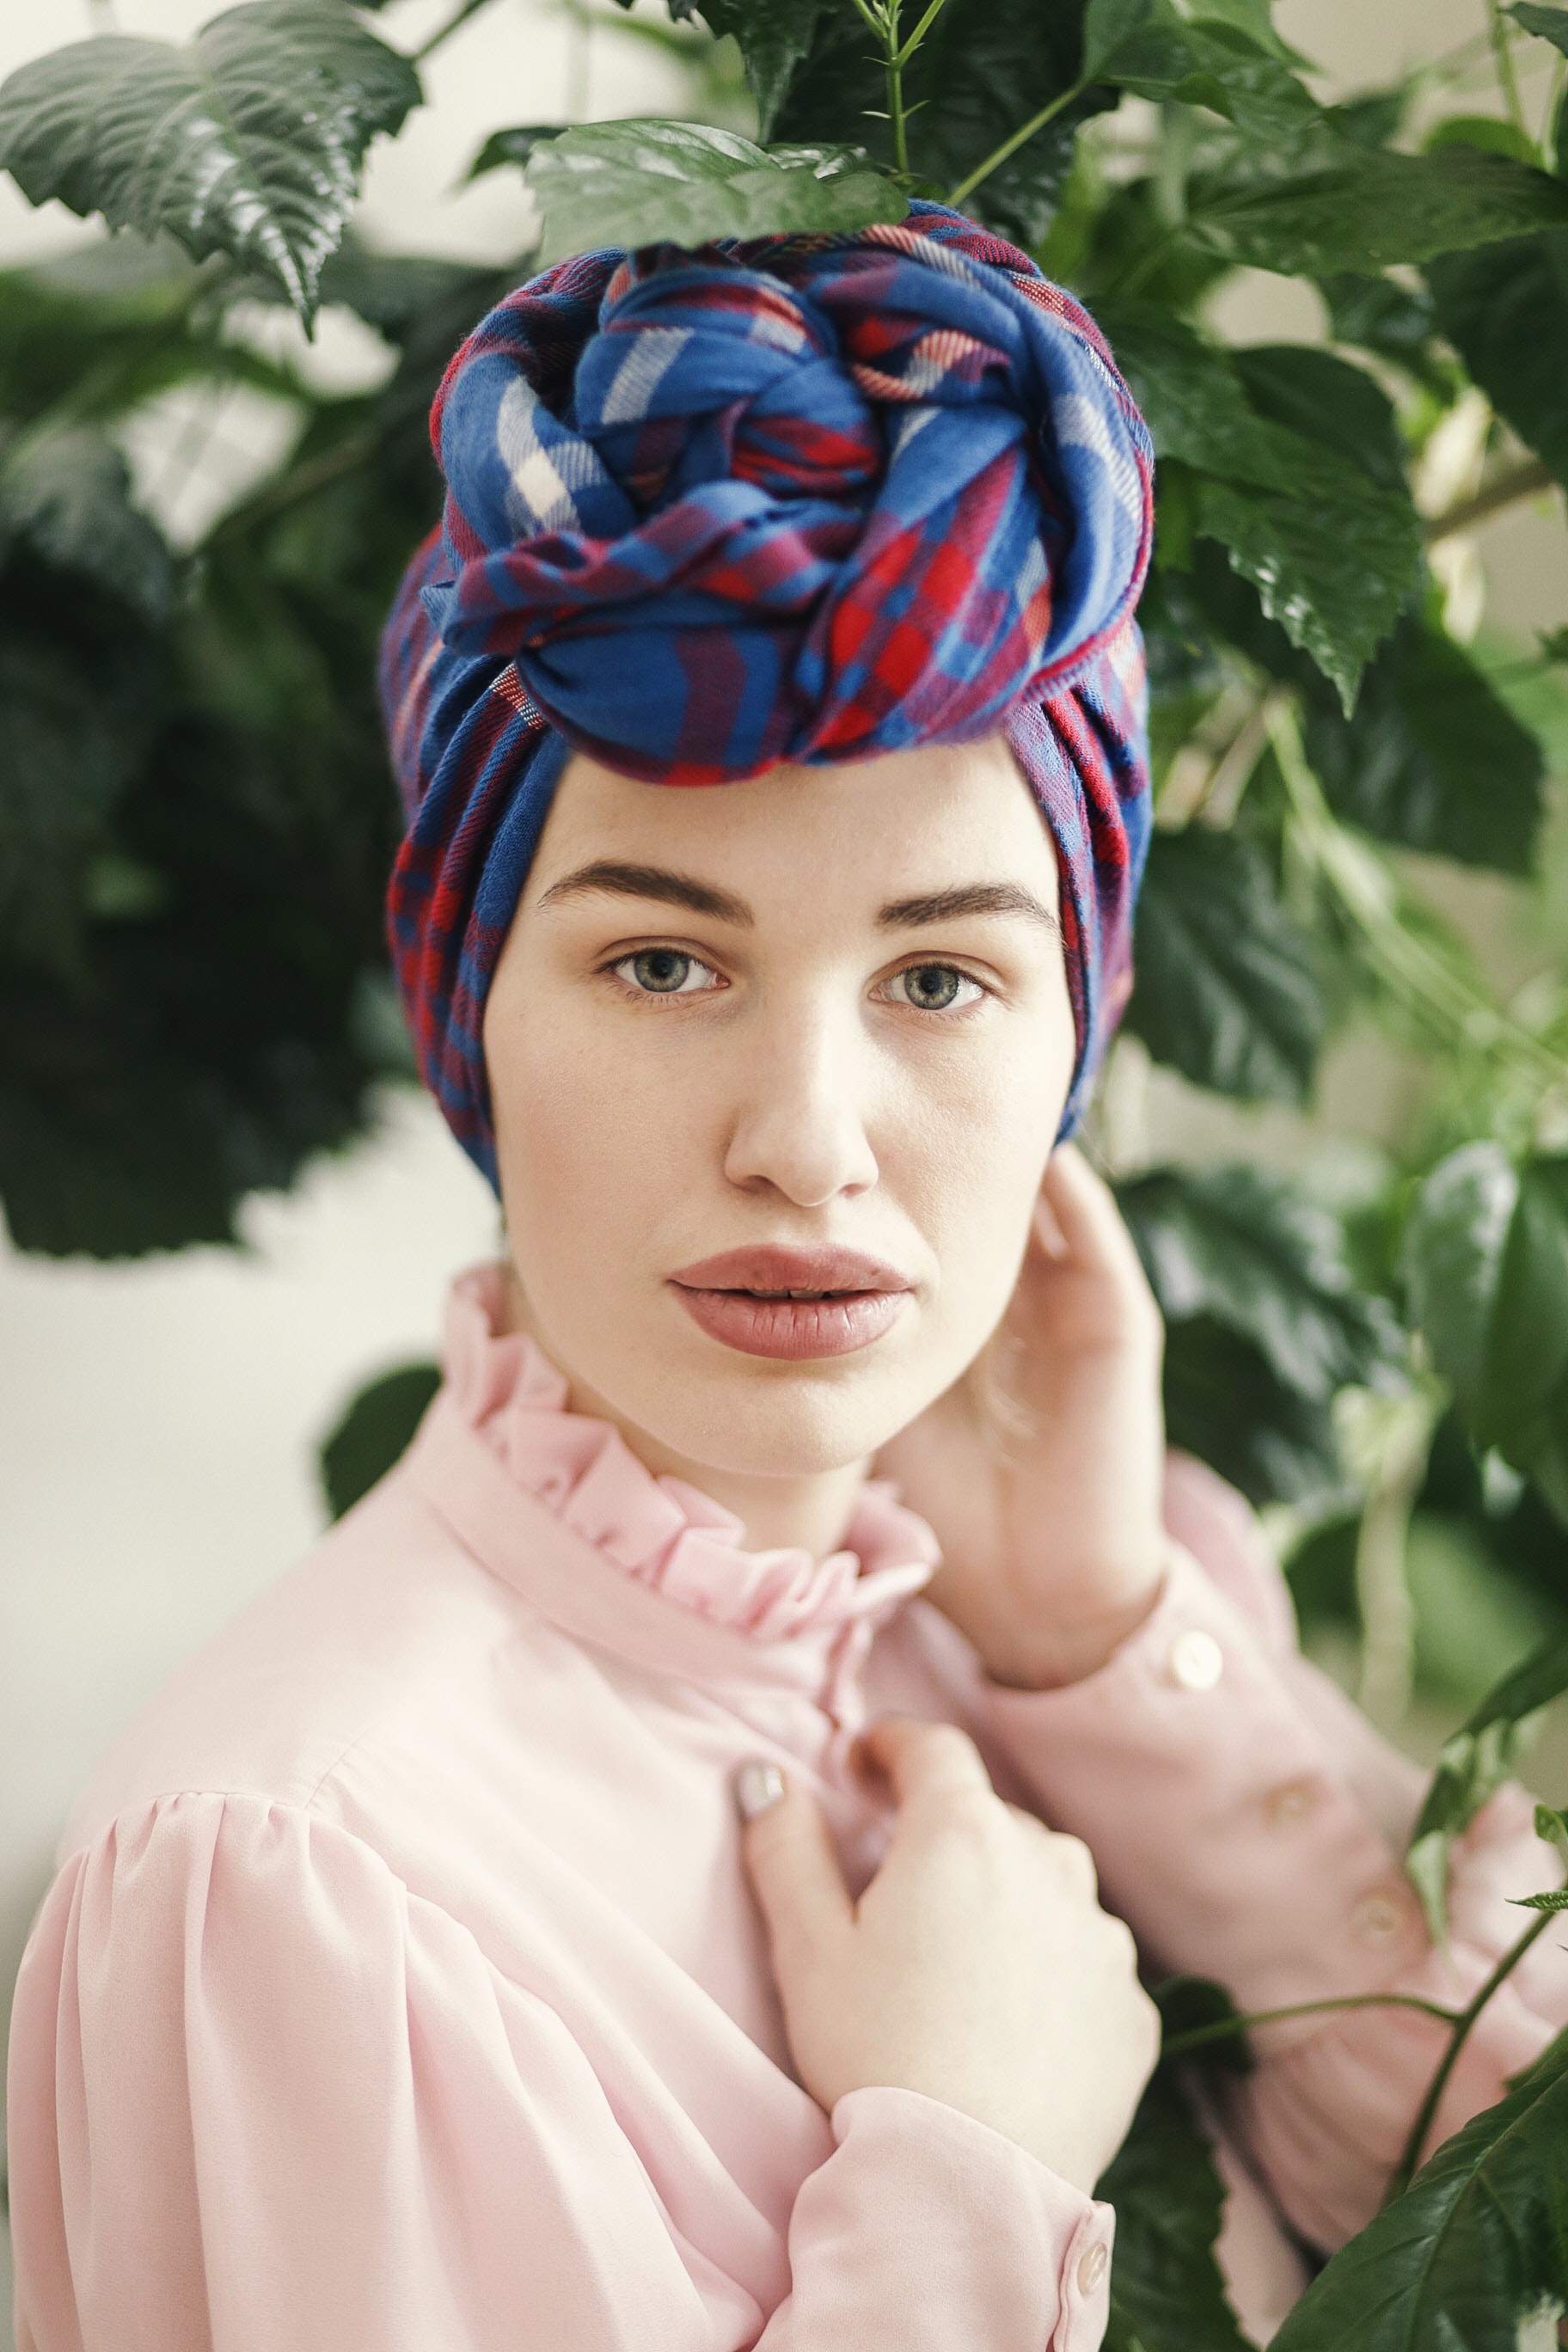
clothing, turban, headgear, dastar, fashion accessory, plant, hair accessory